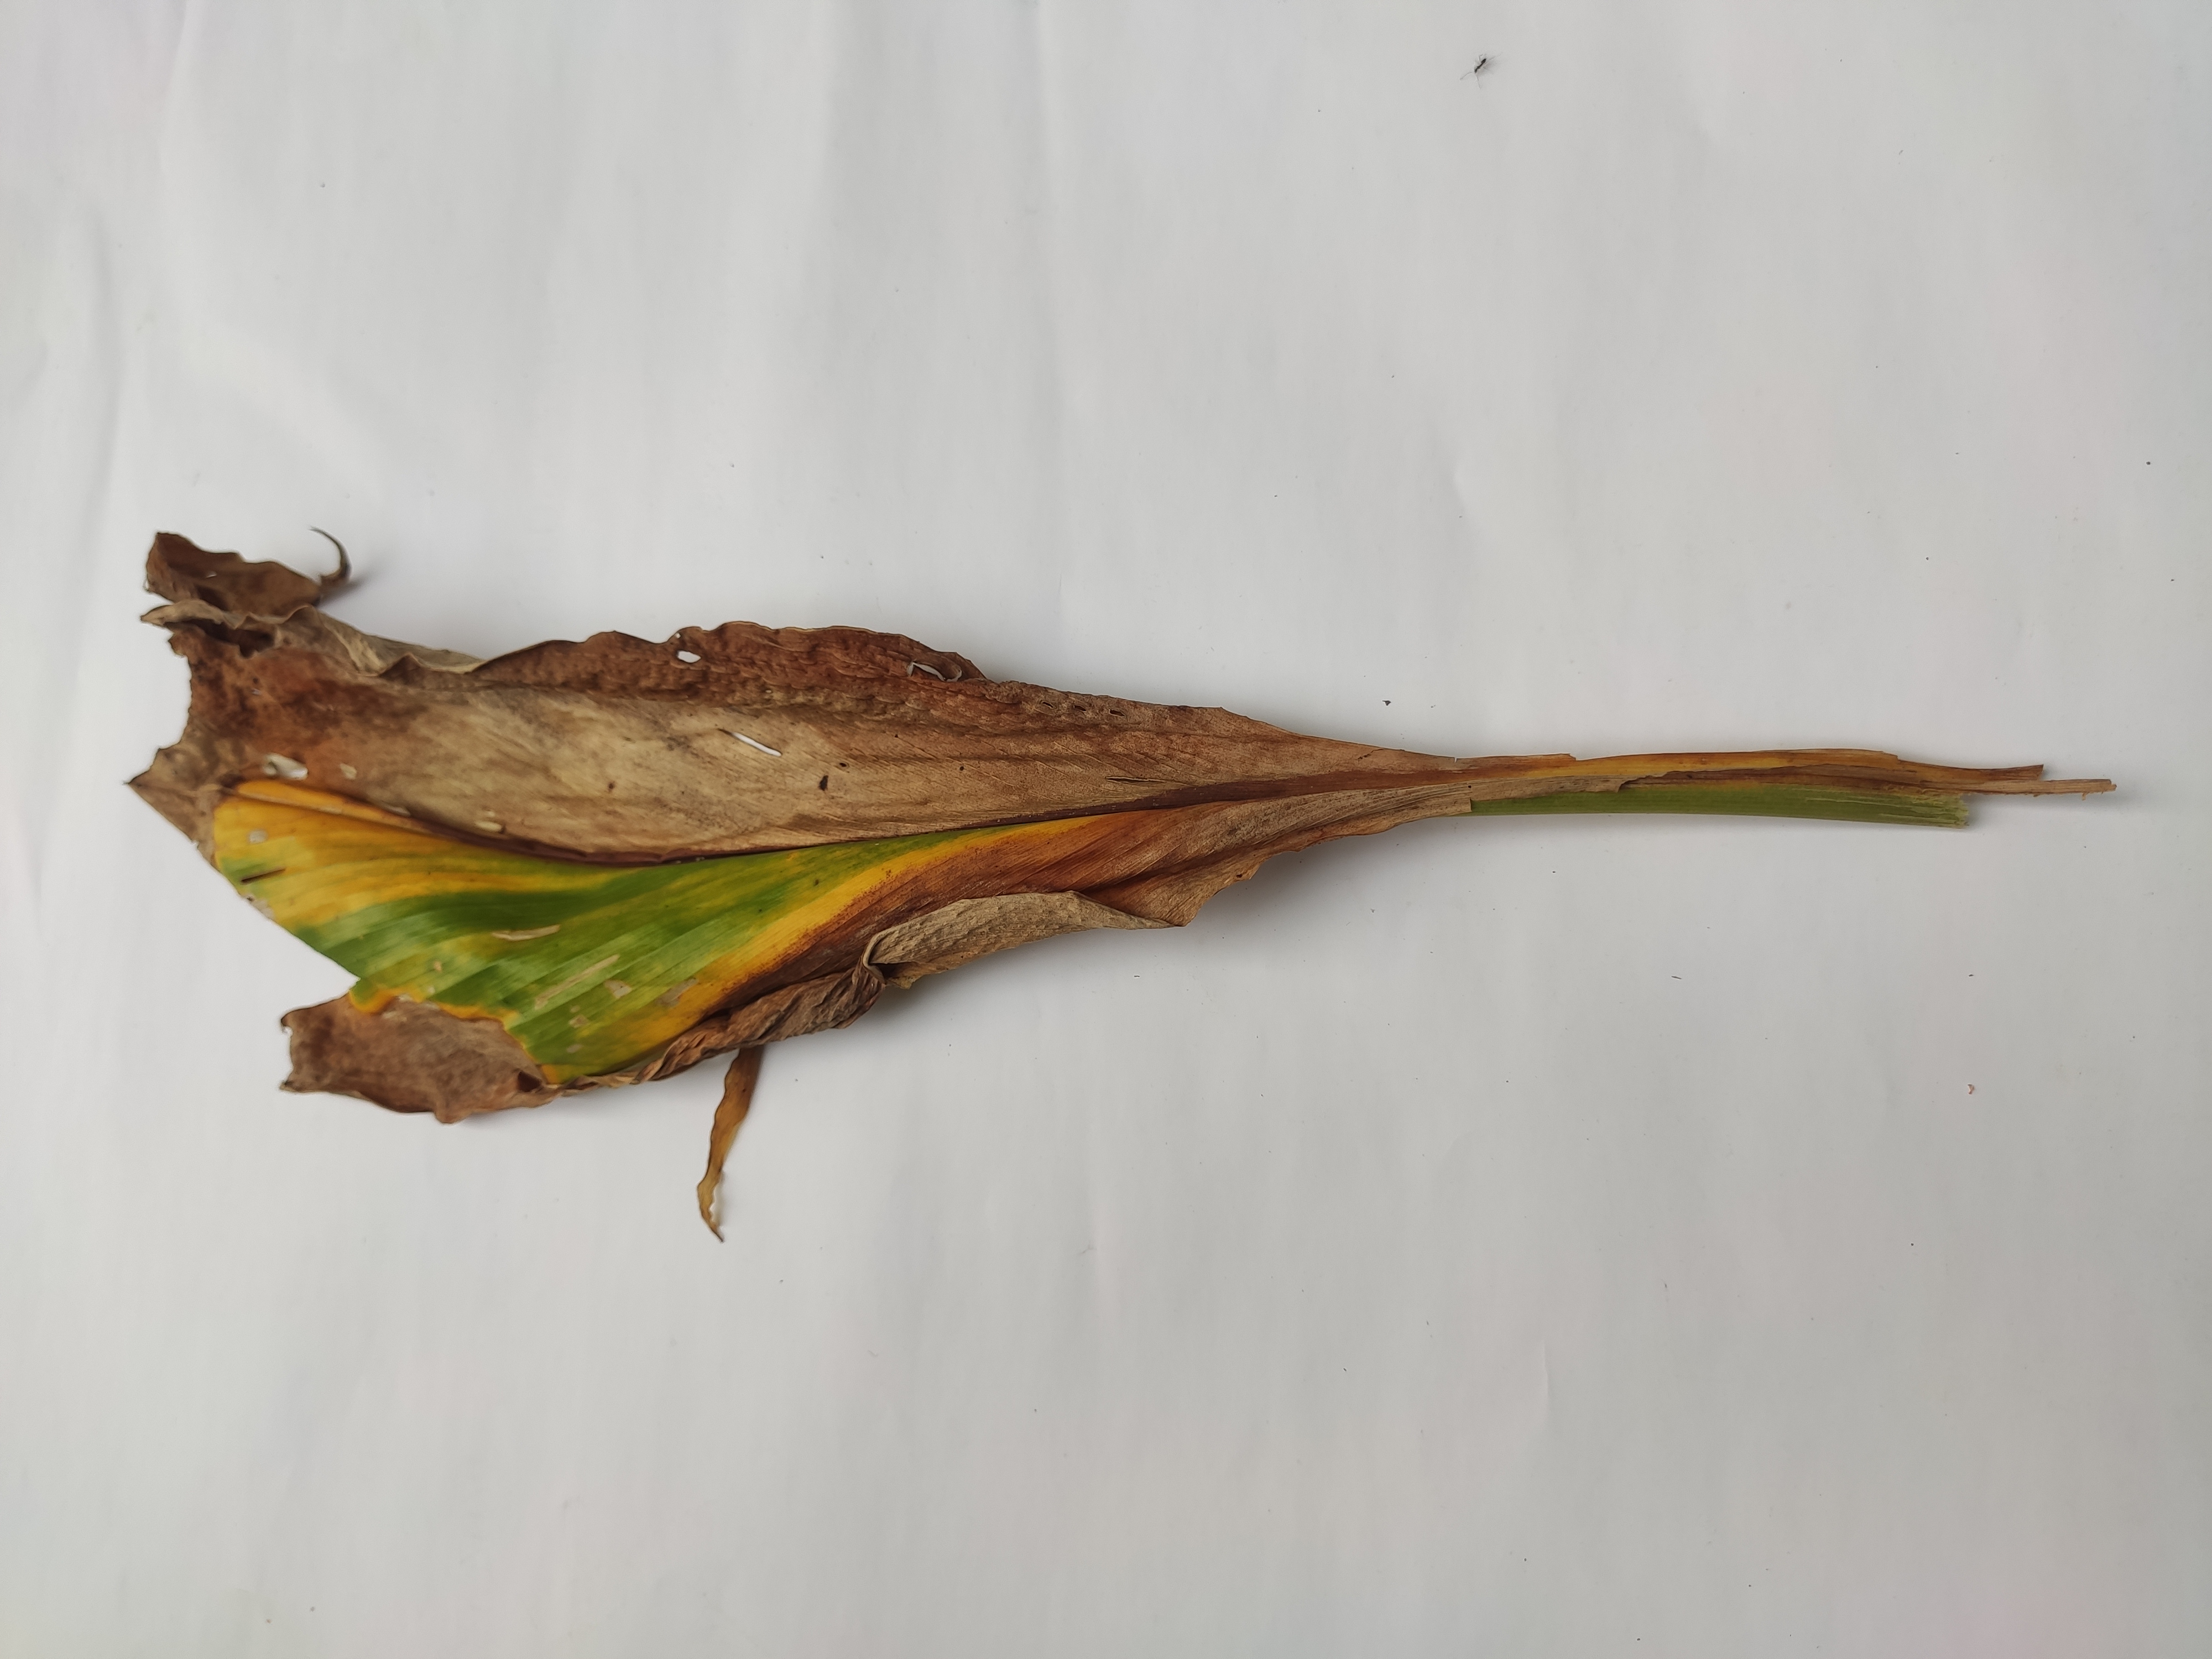
Label: Blotch